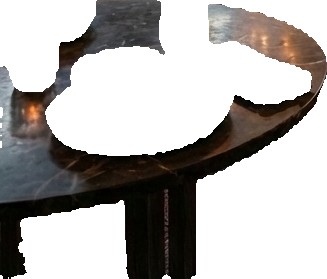
Surface category: table